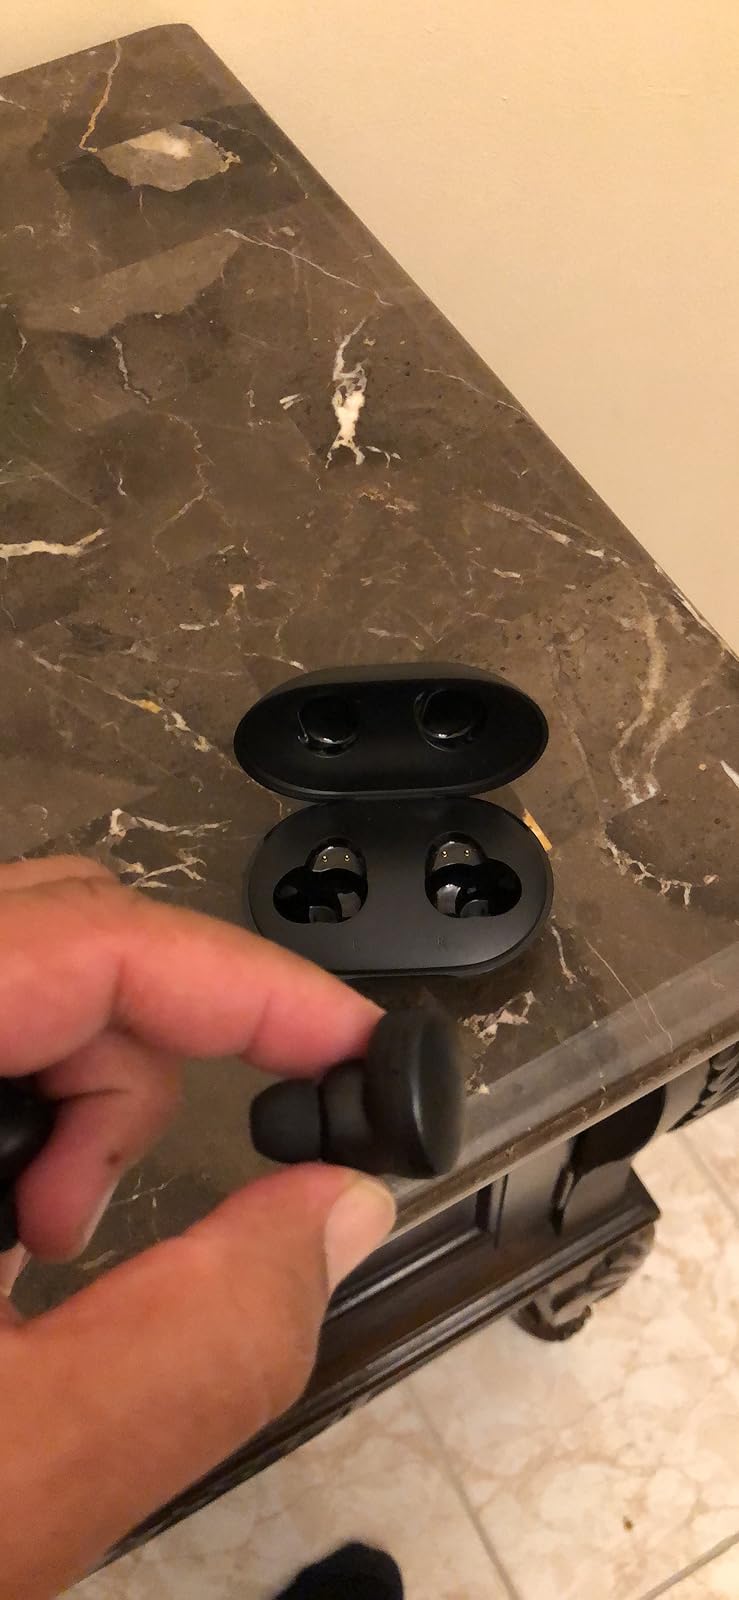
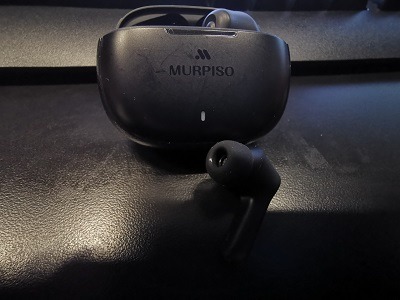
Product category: earbuds
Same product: no